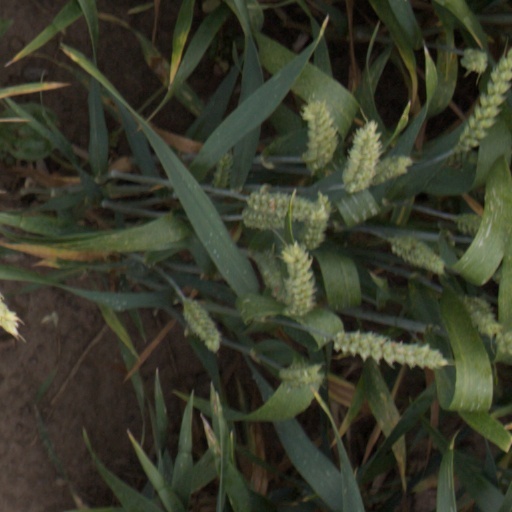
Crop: wheat